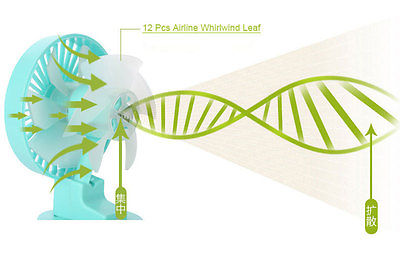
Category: fan